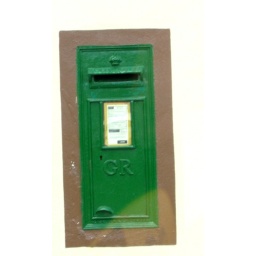
Photographed on the run (through the car window) the GR wall box at Ballymullen Post Office in Ireland